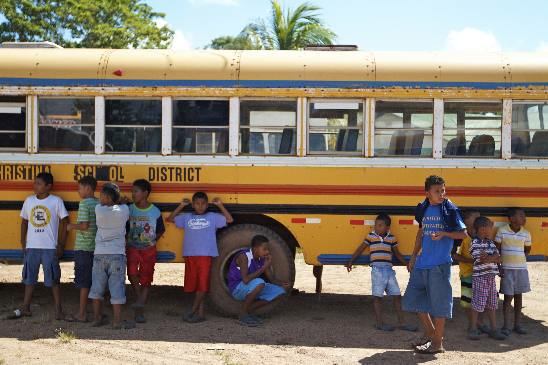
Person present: Yes